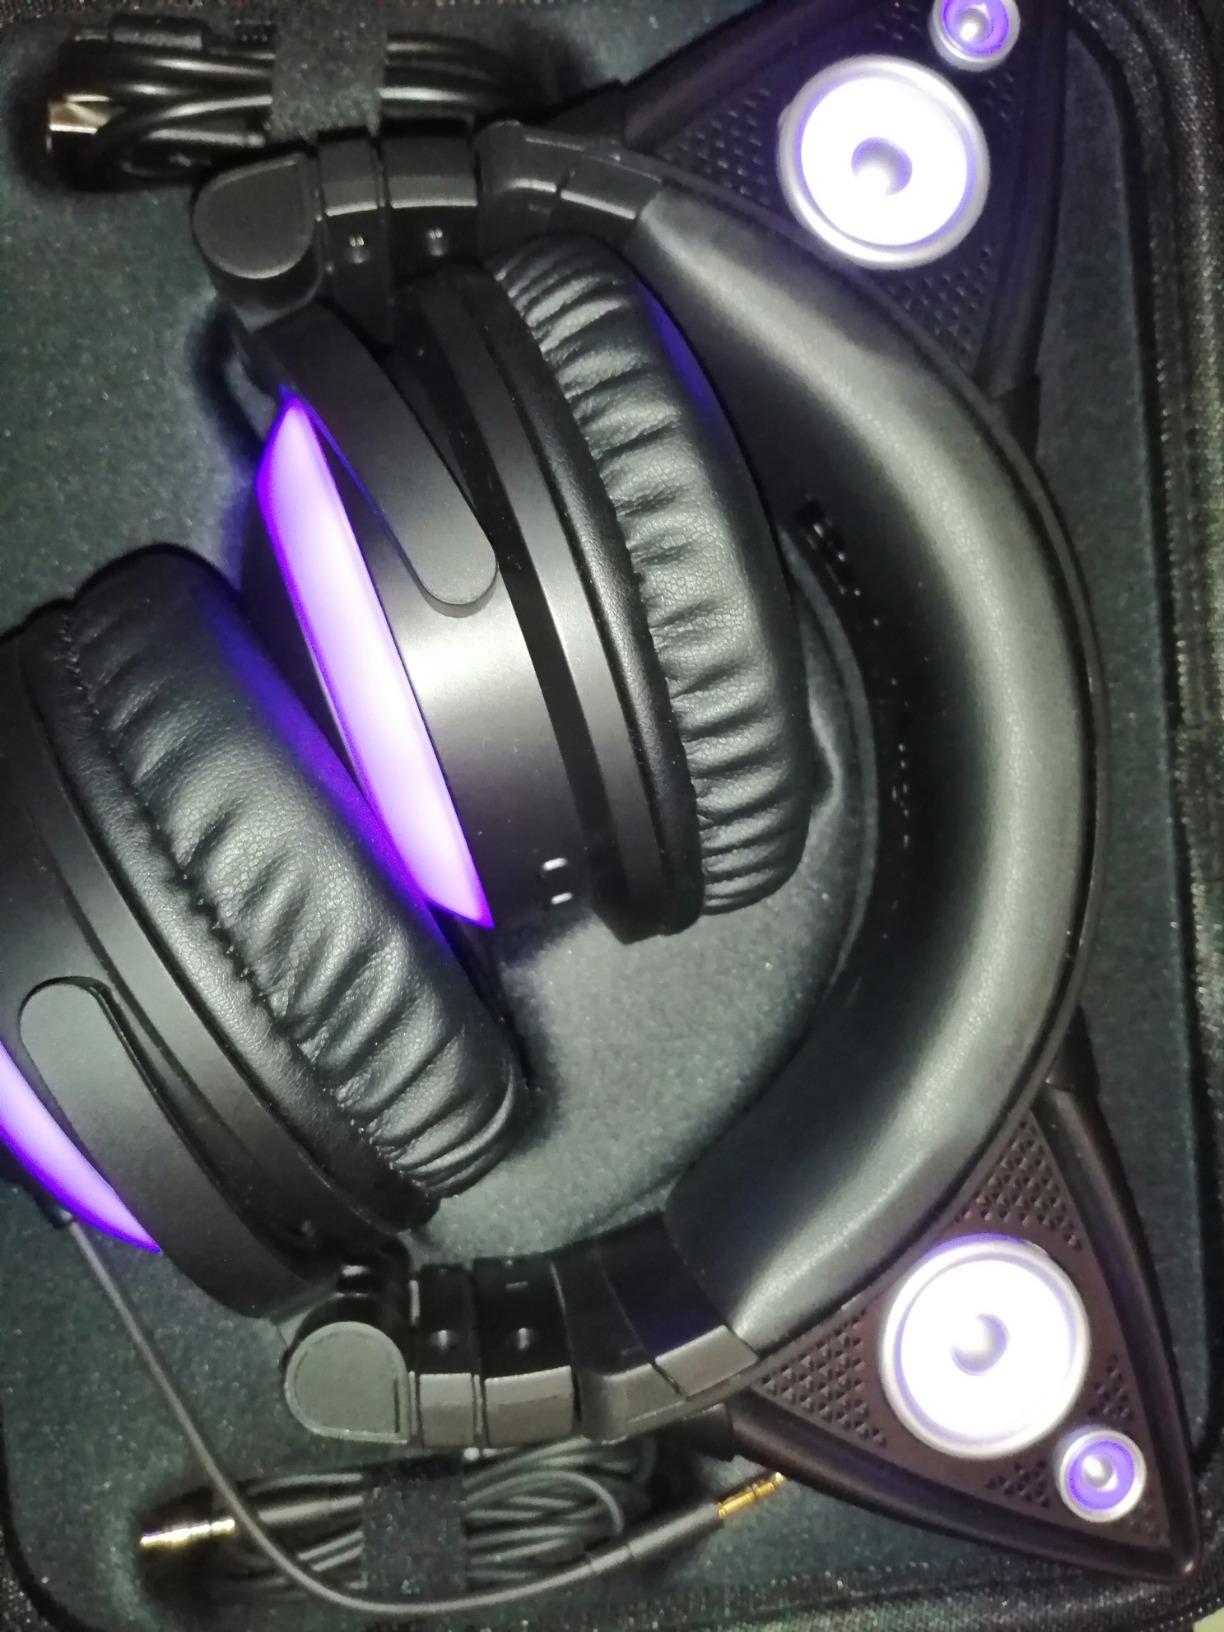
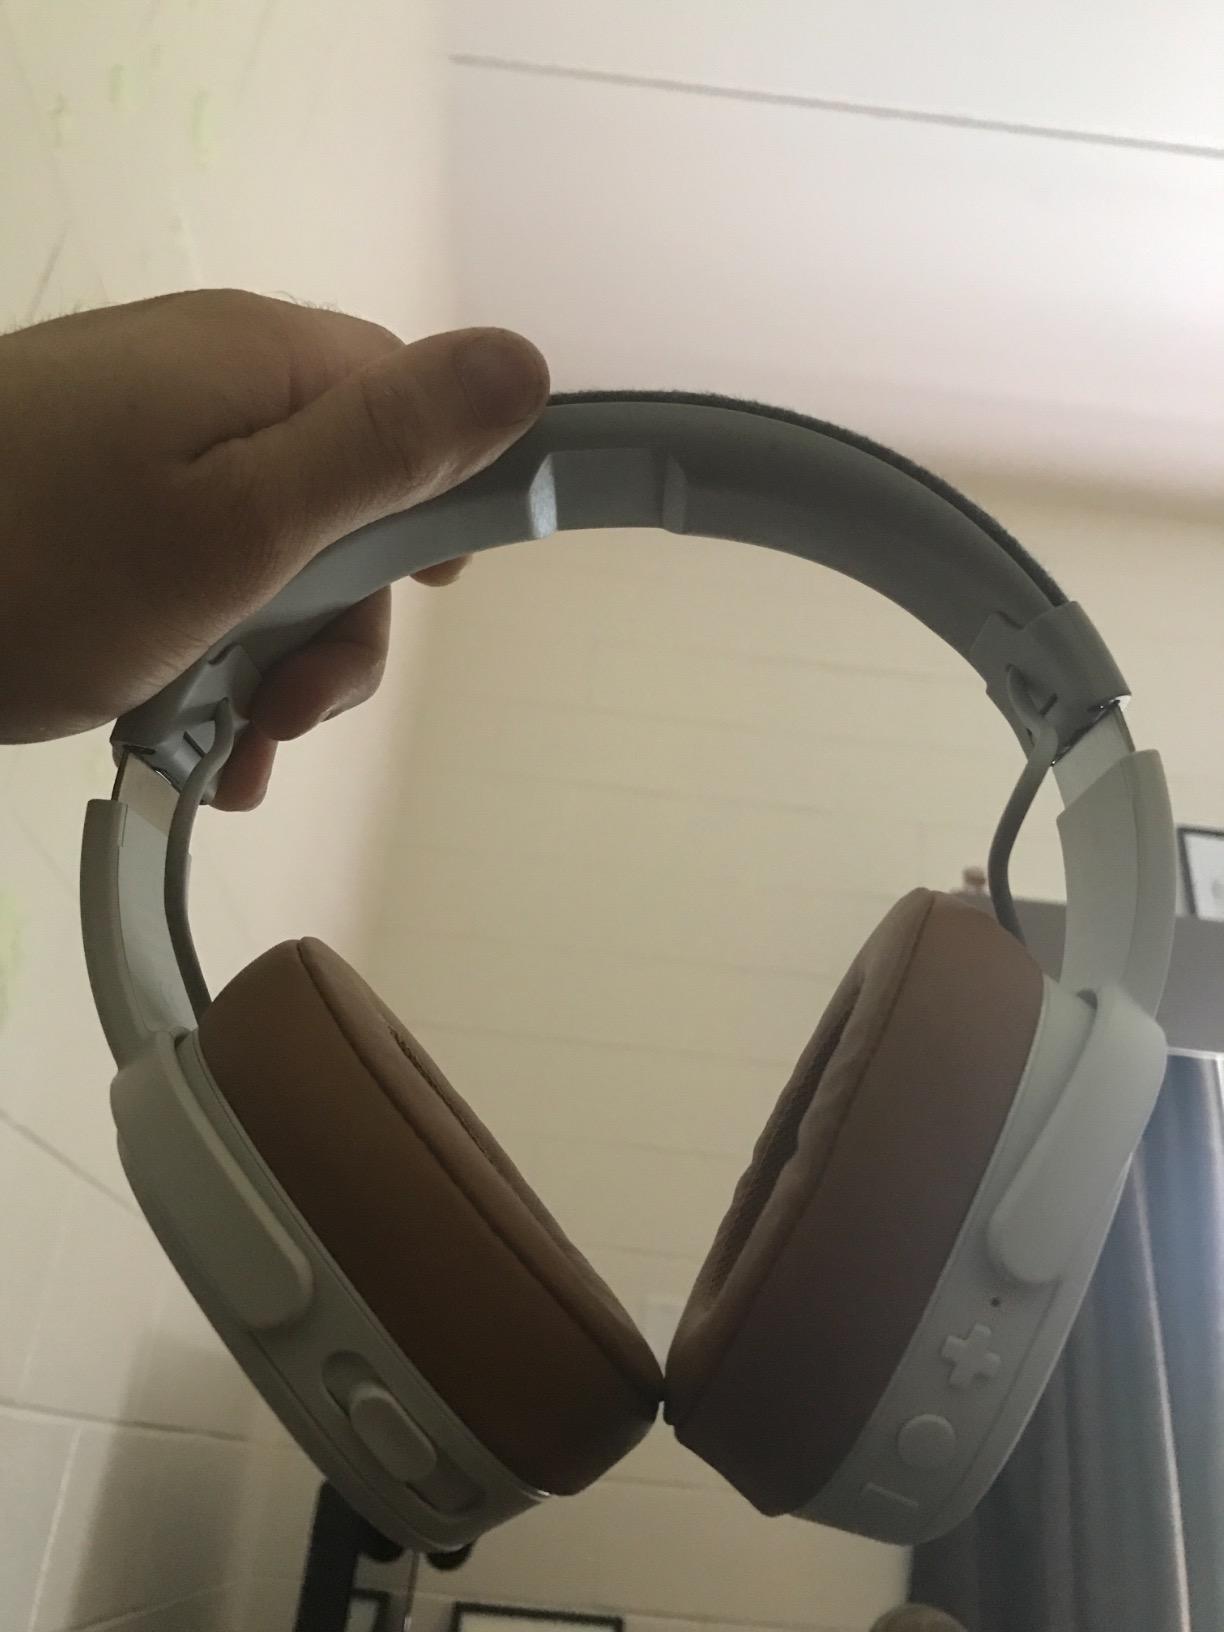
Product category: headphones
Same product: no